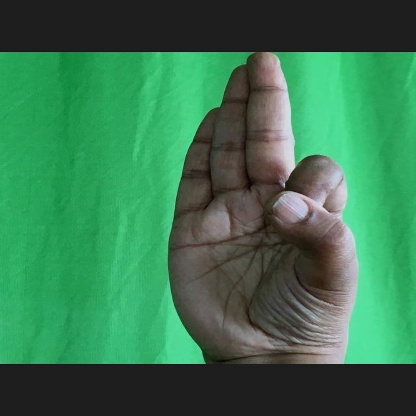
Mudra: Aralam